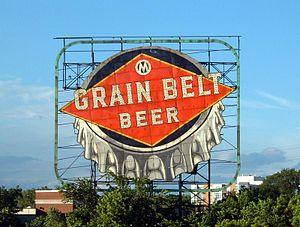
La ville de Minneapolis est le siège du comté de Hennepin dans l'État du Minnesota, aux États-Unis.